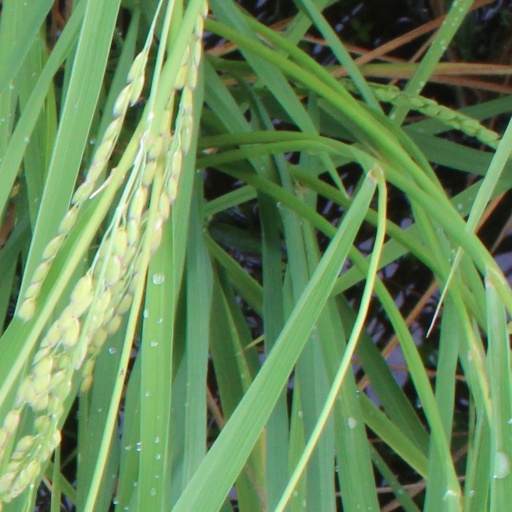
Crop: rice